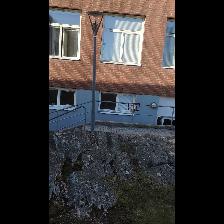
Label: NonHuman